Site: brandenburg
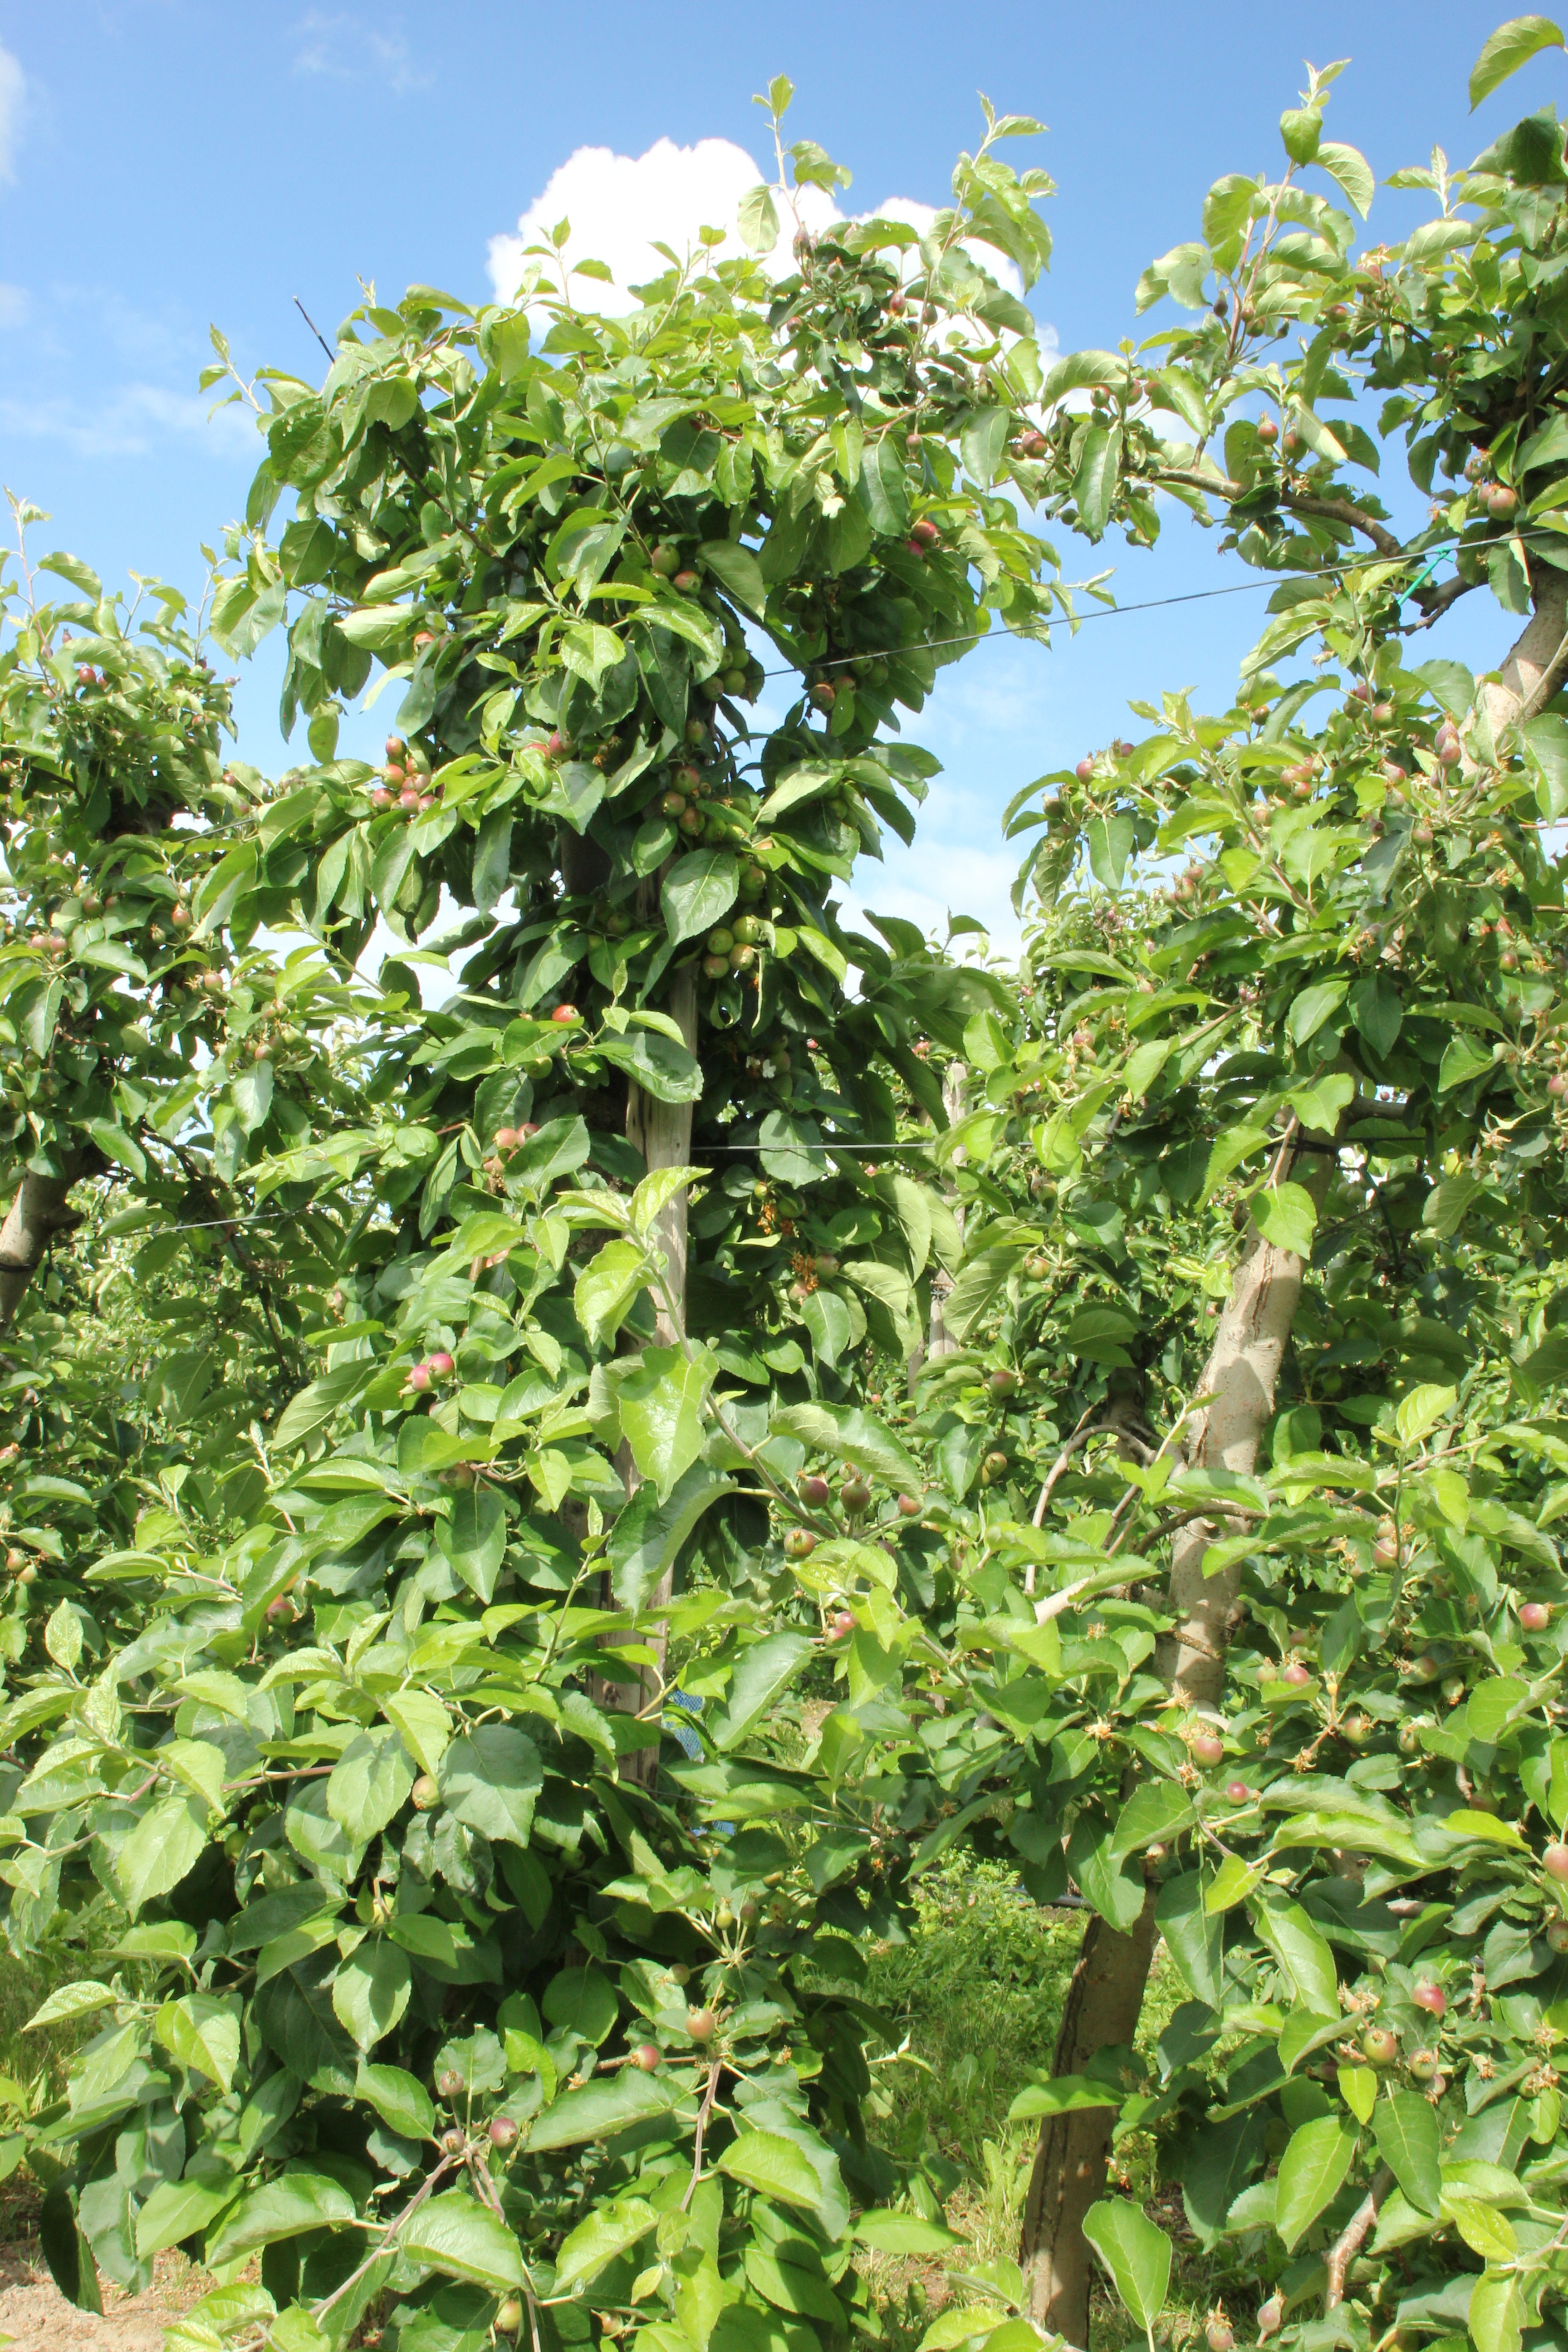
Growth stage (BBCH 72): Development of fruit